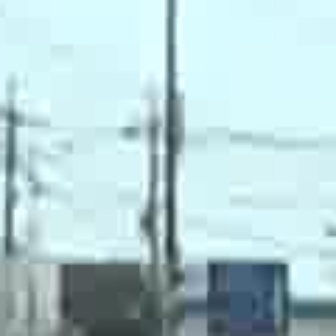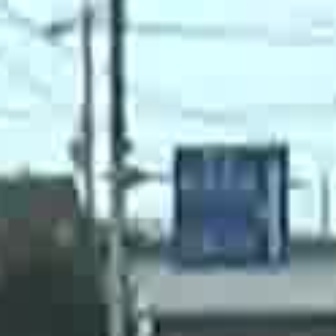
  Please identify the target specified by the bounding box [200,259,276,335] in the first image and locate it in the second image. Return the coordinates in [x_min,y_min,x_max,y_max] format.
Answer: [163,140,277,254]